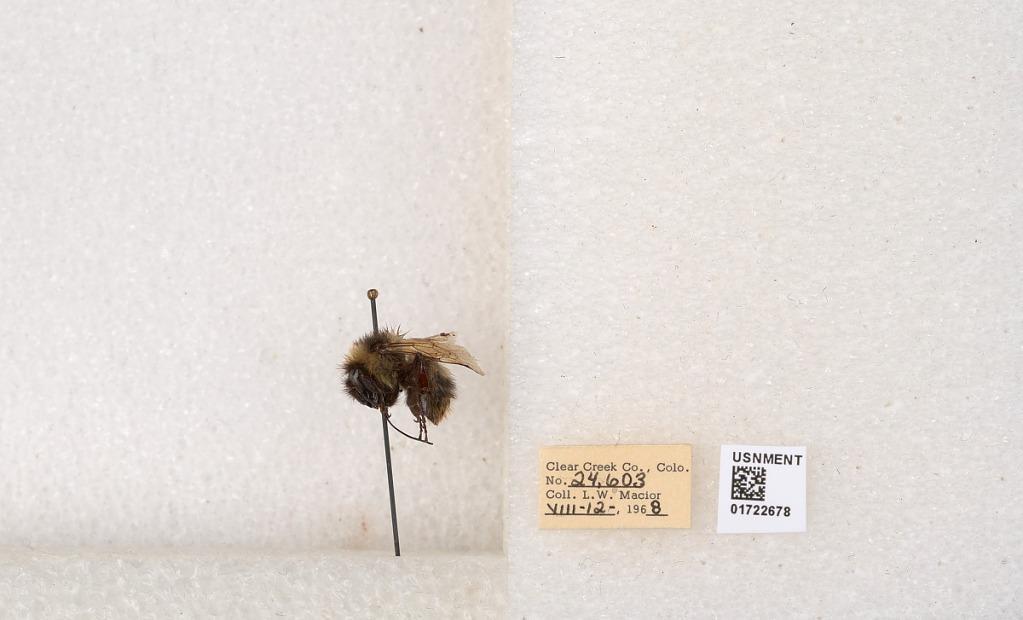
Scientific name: Bombus kirbyellus
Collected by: L. Macior
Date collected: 1968-8-12
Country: United States
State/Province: Colorado
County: Clear Creek
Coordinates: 39.6891, -105.644